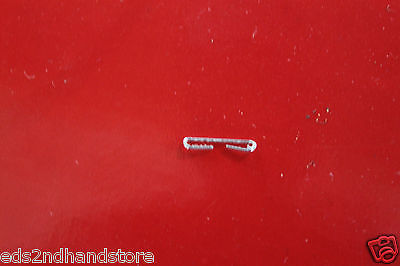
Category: stapler